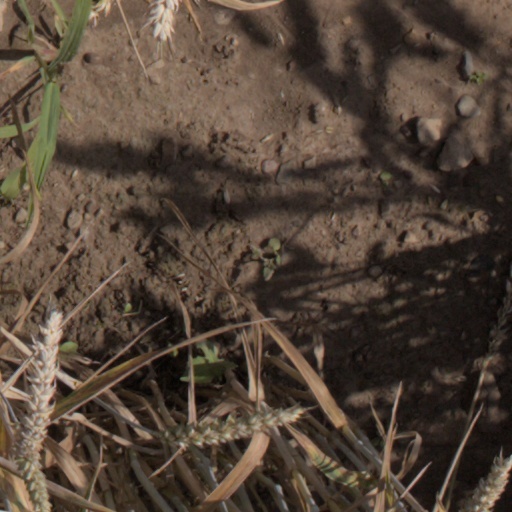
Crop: wheat